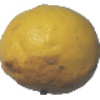
Label: Lemon 1